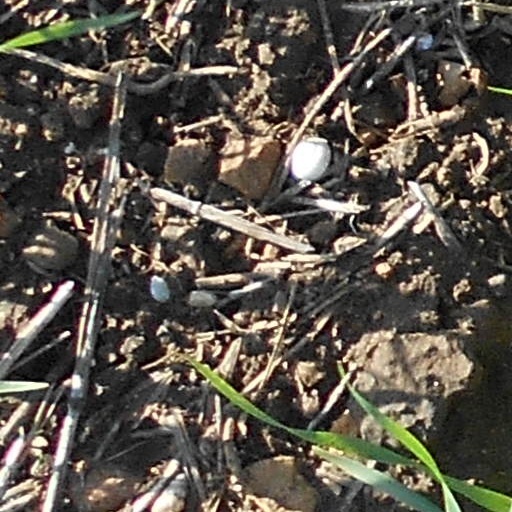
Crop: wheat